Characters of Casualty

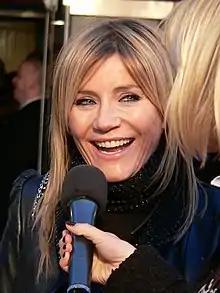
Michelle Collins "(pictured)" was hired to play Samantha Kellman, a love interest for Jeff Collier (Matt Bardock).

Samantha Kellman (originally Keeler), played by Michelle Collins, first appeared on 5 July 2014 as a patient and the new love interest for Jeff Collier (Matt Bardock). Collins made her last appearance as Samantha on 30 August 2014.